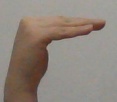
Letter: haa